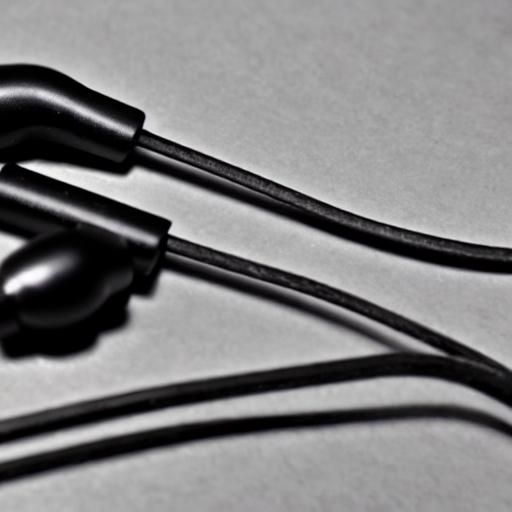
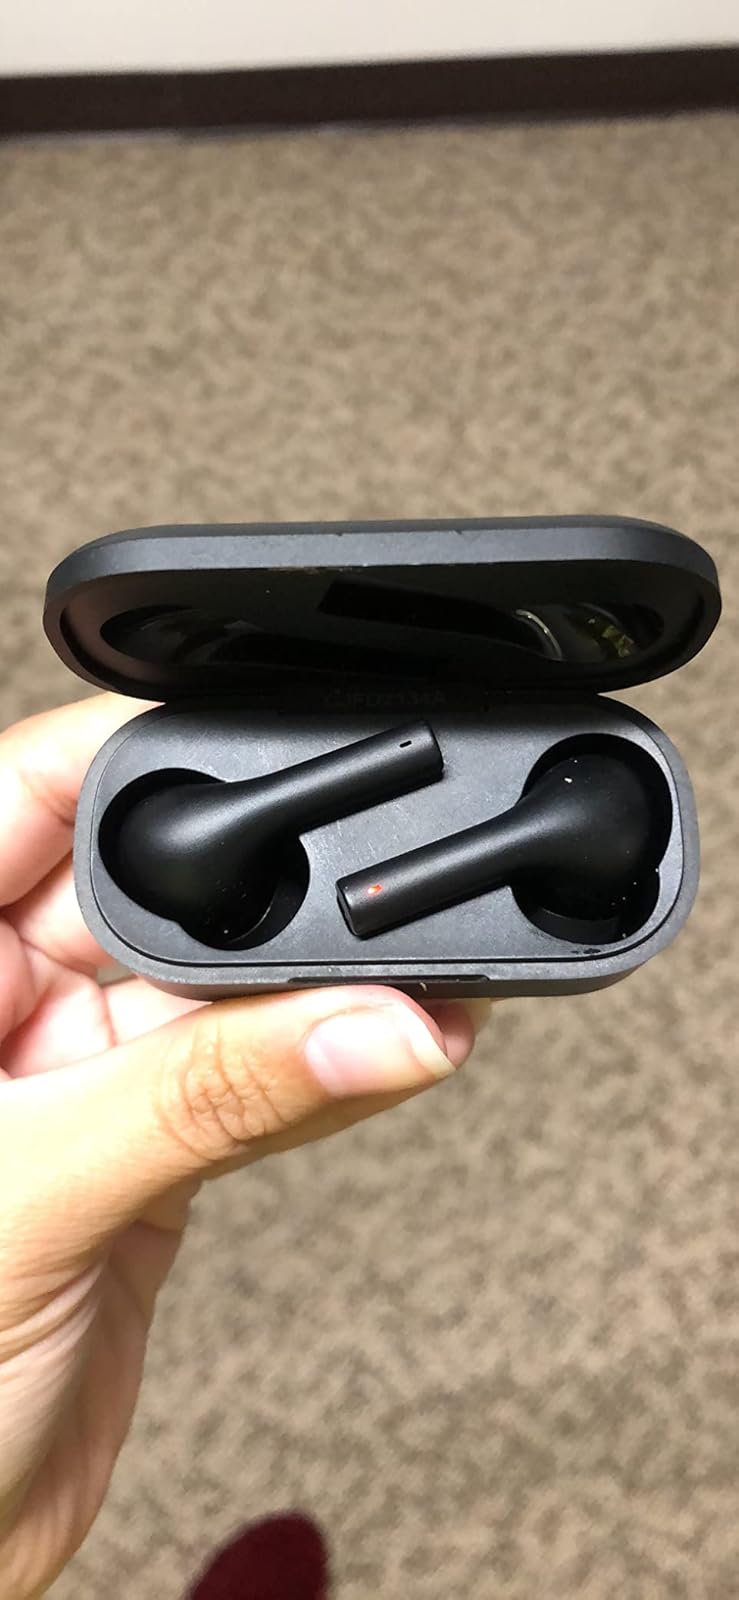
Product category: earbuds
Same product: no